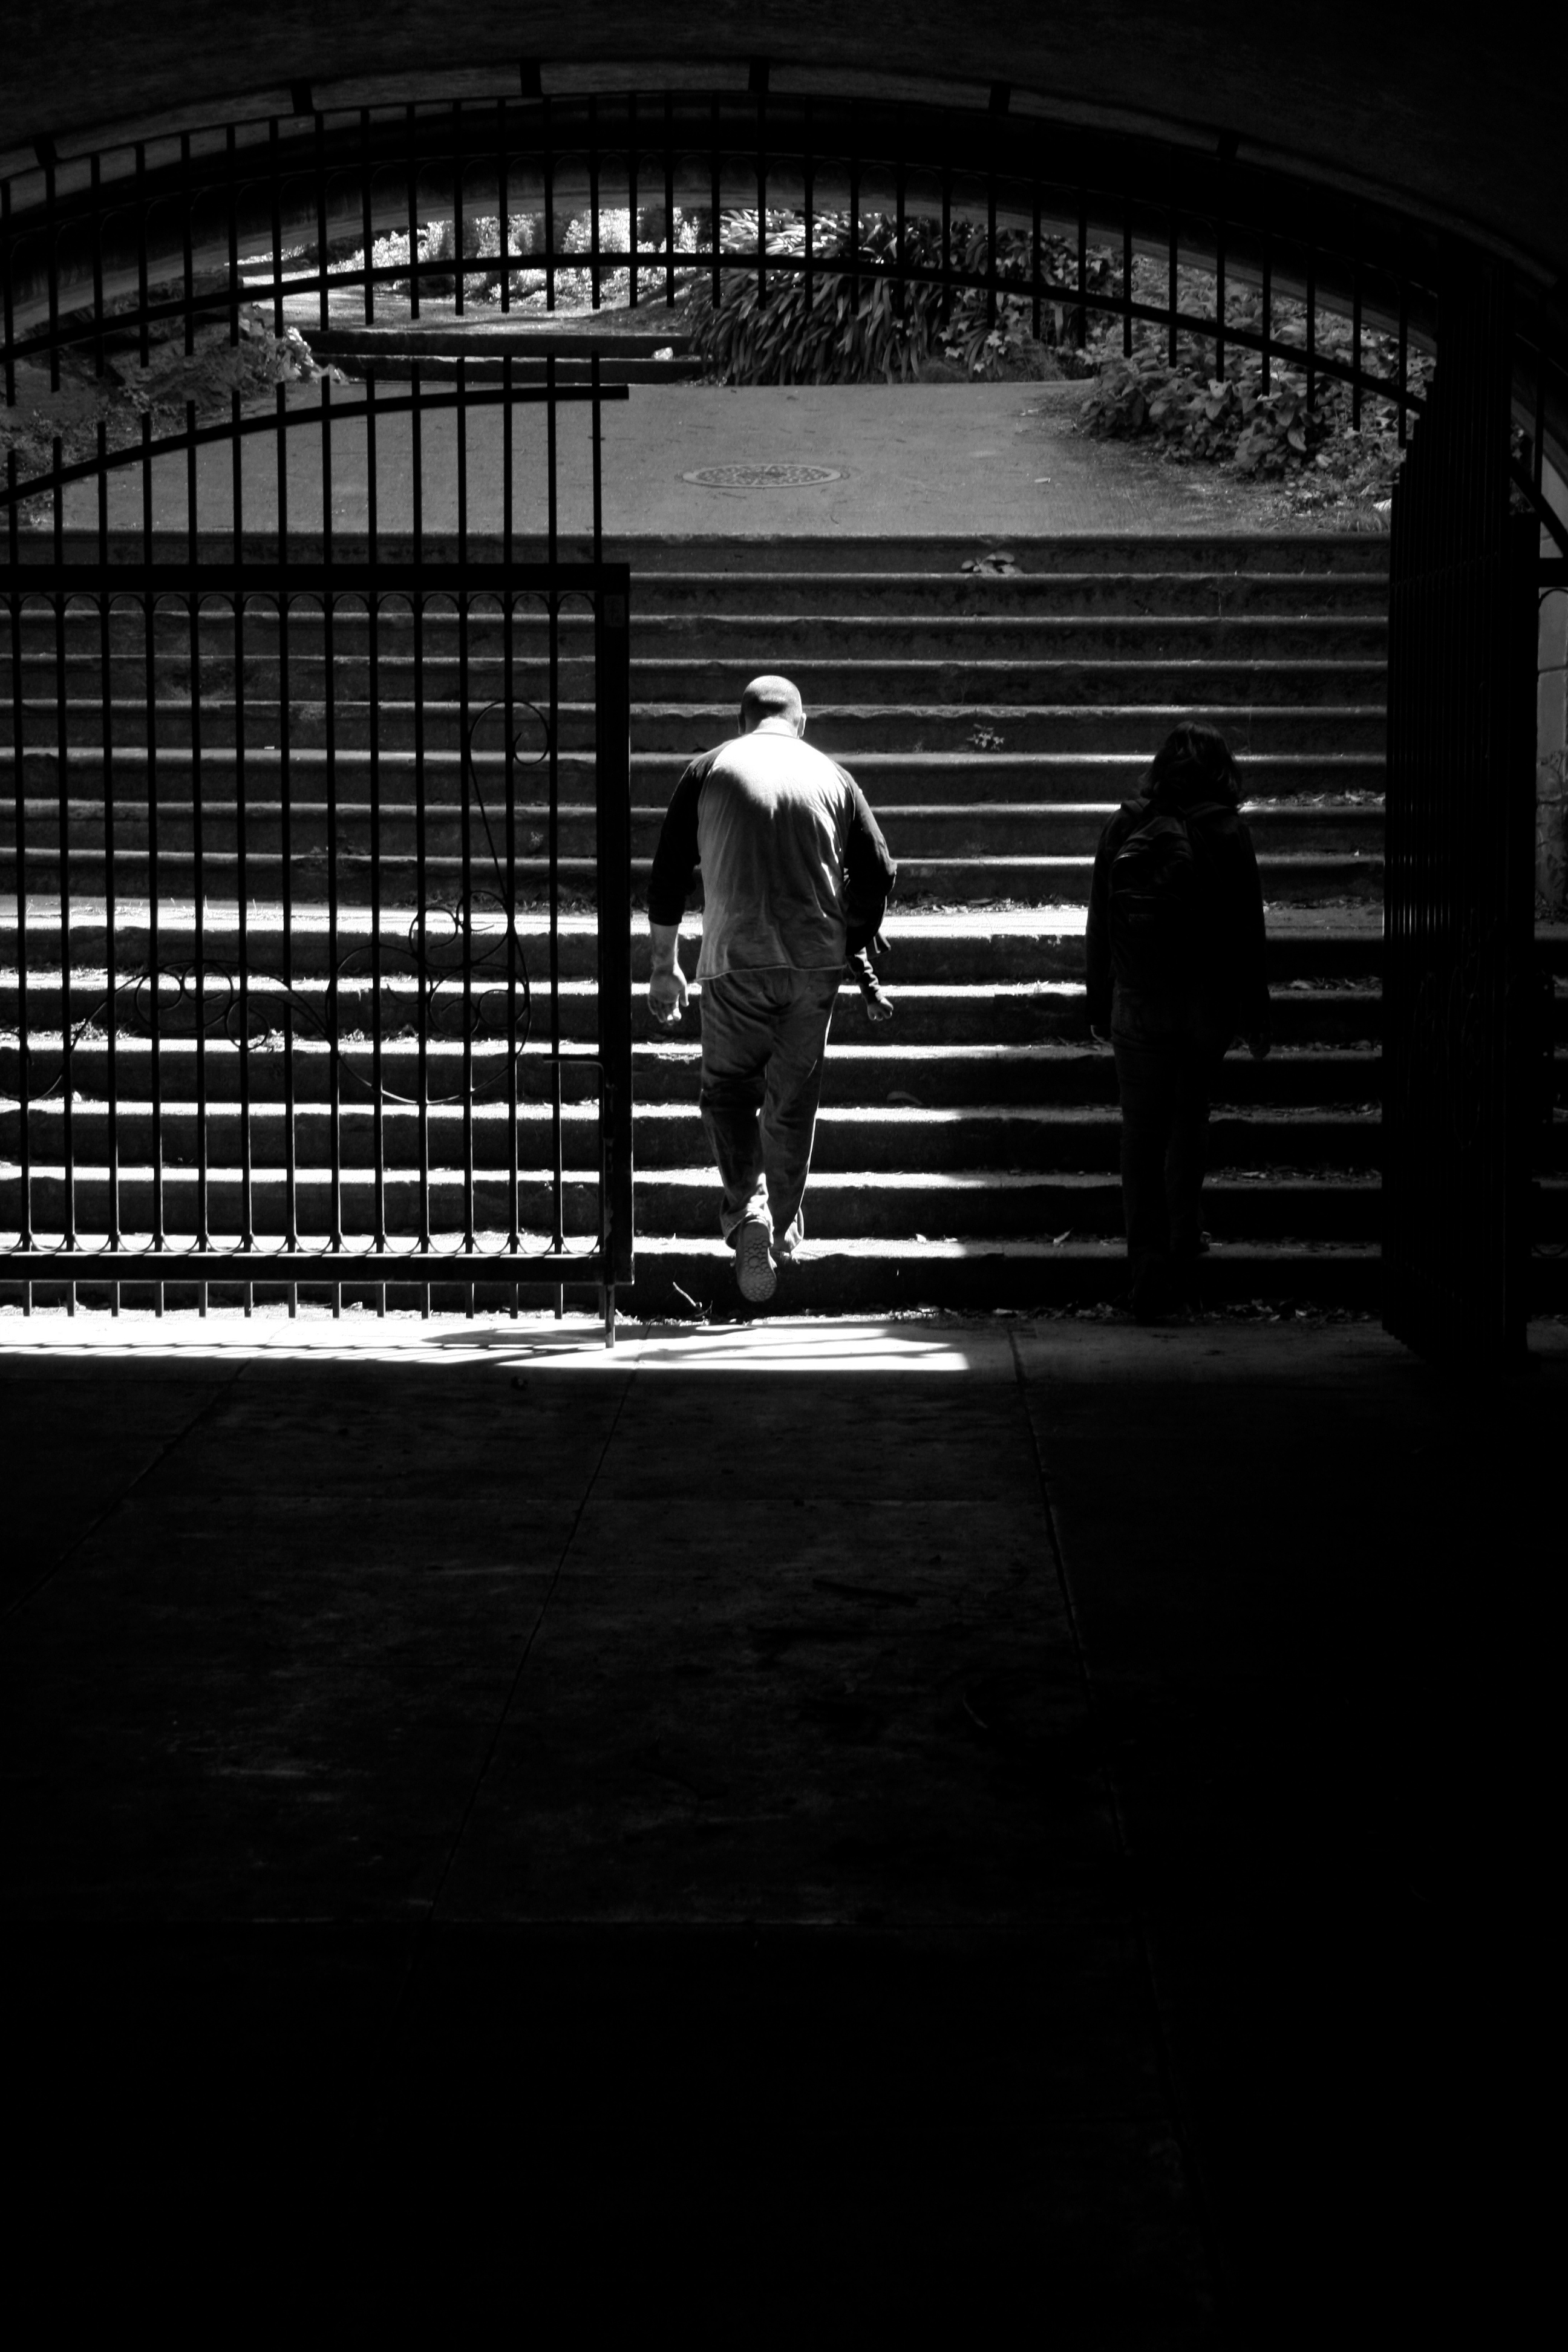
light, black and white, white, photography, tunnel, line, darkness, black, monochrome, bw, photograph, image, mike, shape, allsion, mikeallsiontunnelbw, monochrome photography, film noir